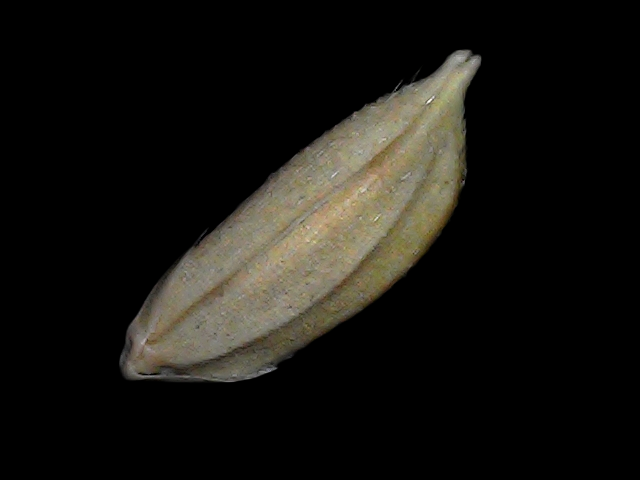
Rice variety: Bd34